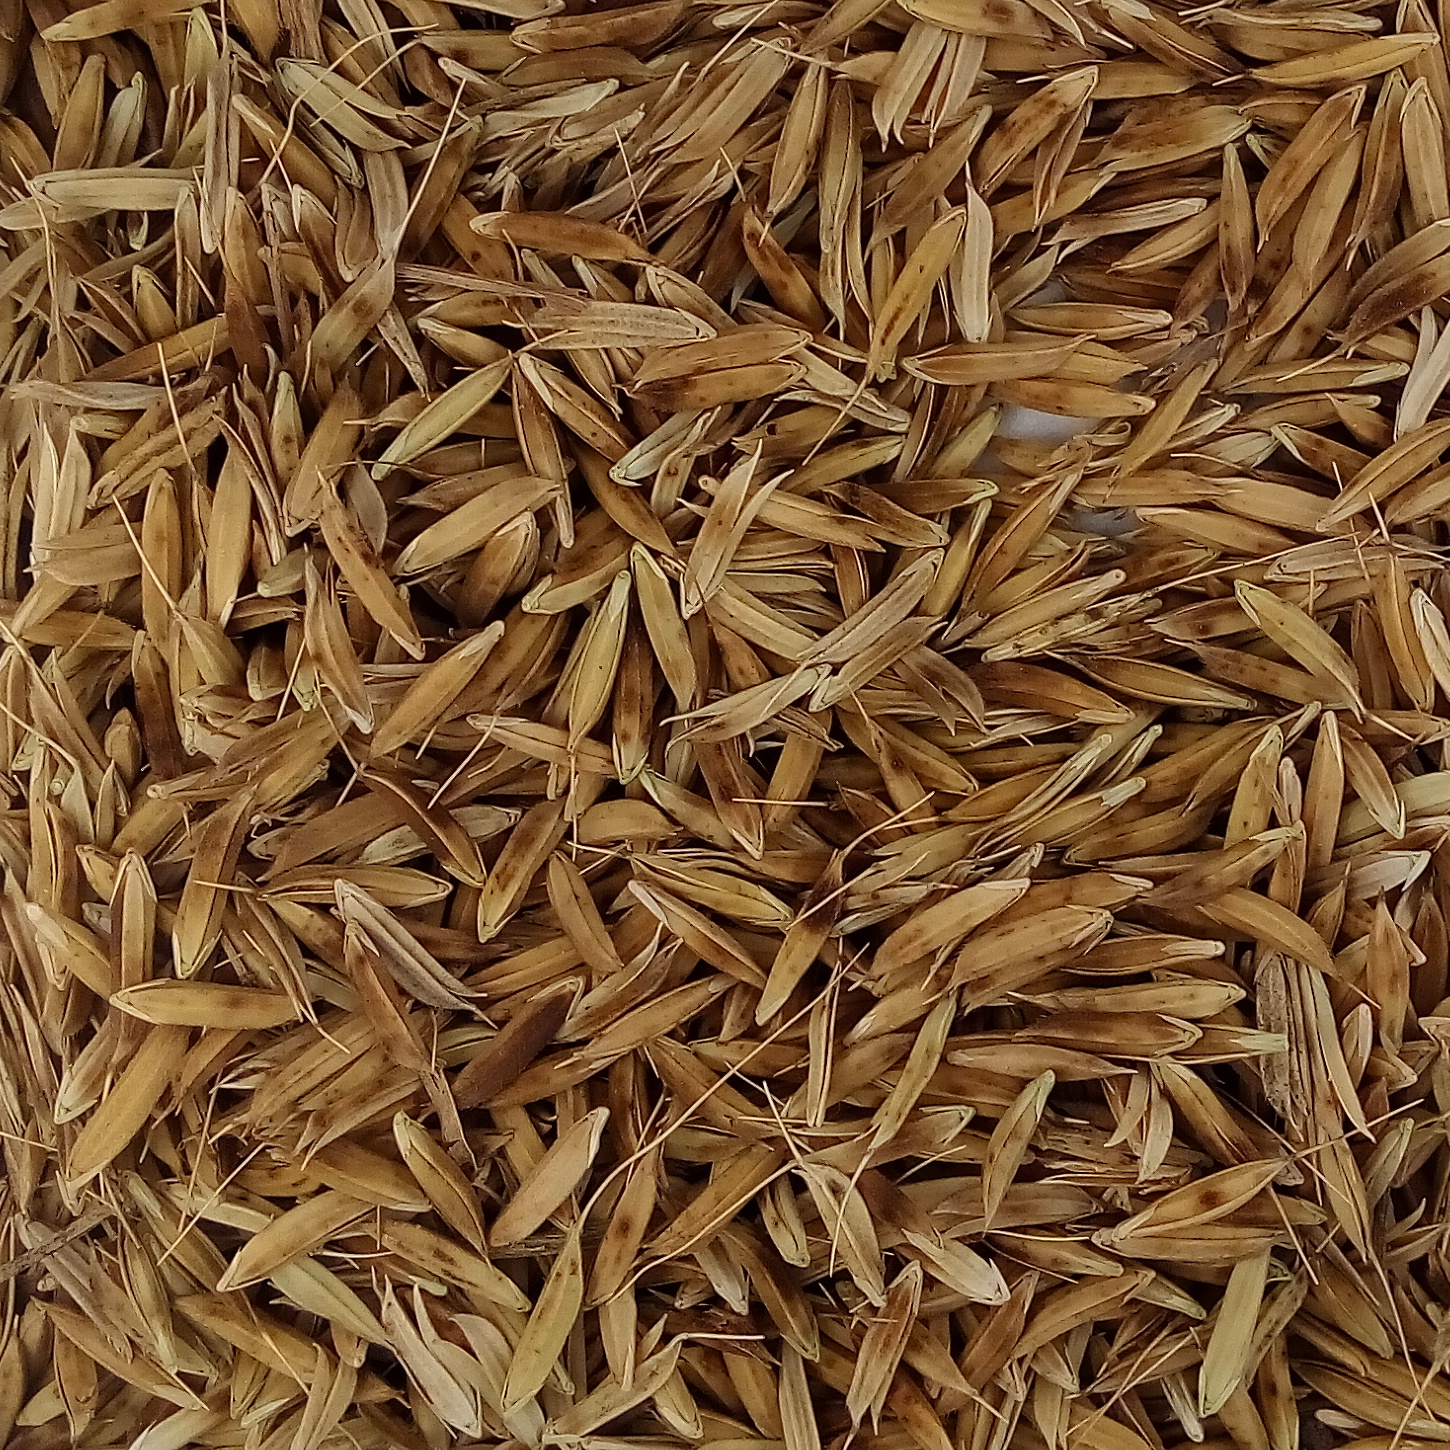
Rice seed variety: DHBT_3